KiHa 100 series

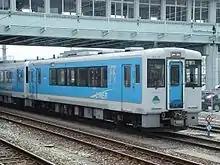
Aterazawa Line KiHa 101–12 in August 2002

A total of 13 KiHa 101 cars were built by Niigata Tekkō (now Niigata Transys) and allocated to Shinjō Depot for use on Aterazawa Line services. Broadly based on the KiHa 100–200 series cars, these are each equipped with one Komatsu DMF11HZ 330 hp engine. Passenger accommodation consists entirely of longitudinal bench seating. A wheelchair space was provided next to one doorway, giving a seating capacity of 44 and total capacity of 107 passengers (63 standing). The fleet is painted in an overall light blue colour scheme with "FRUITS LINER" logos.